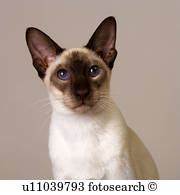
Label: gatto